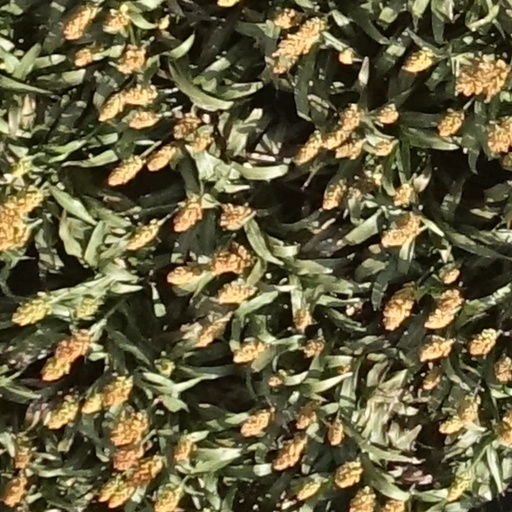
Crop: sorghum